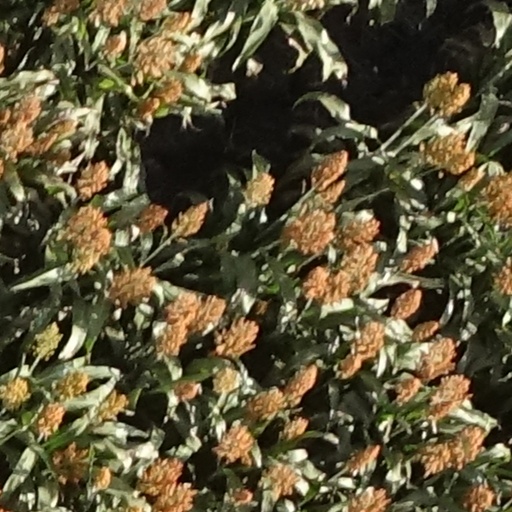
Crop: sorghum